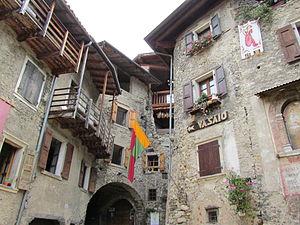
L'association I Borghi più belli d'Italia est née en mars 2001 sous l'impulsion de Conseil du tourisme de l'ANCI.